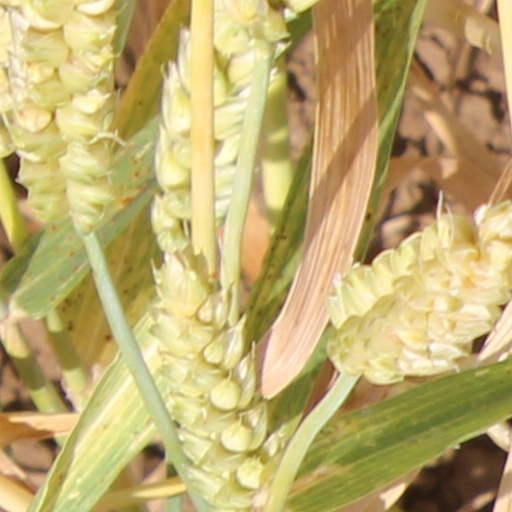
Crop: wheat